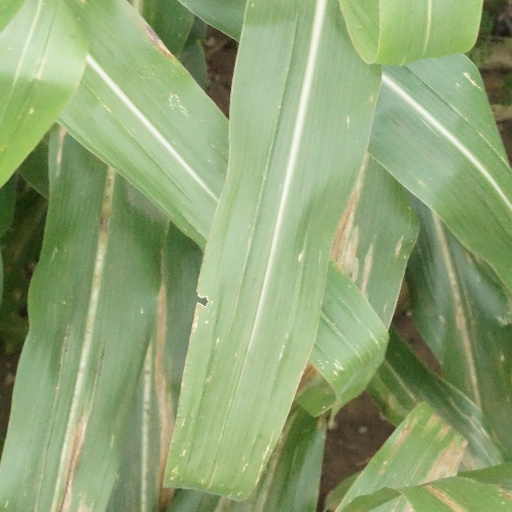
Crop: maize; corn